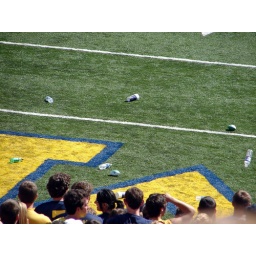
The fans express their displeasure with the game by chucking water bottles onto the field.